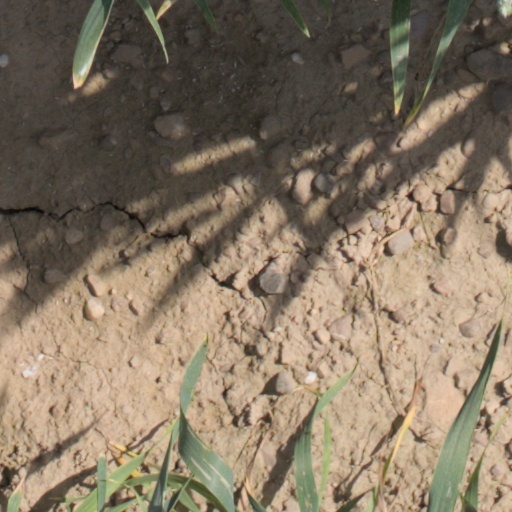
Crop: wheat